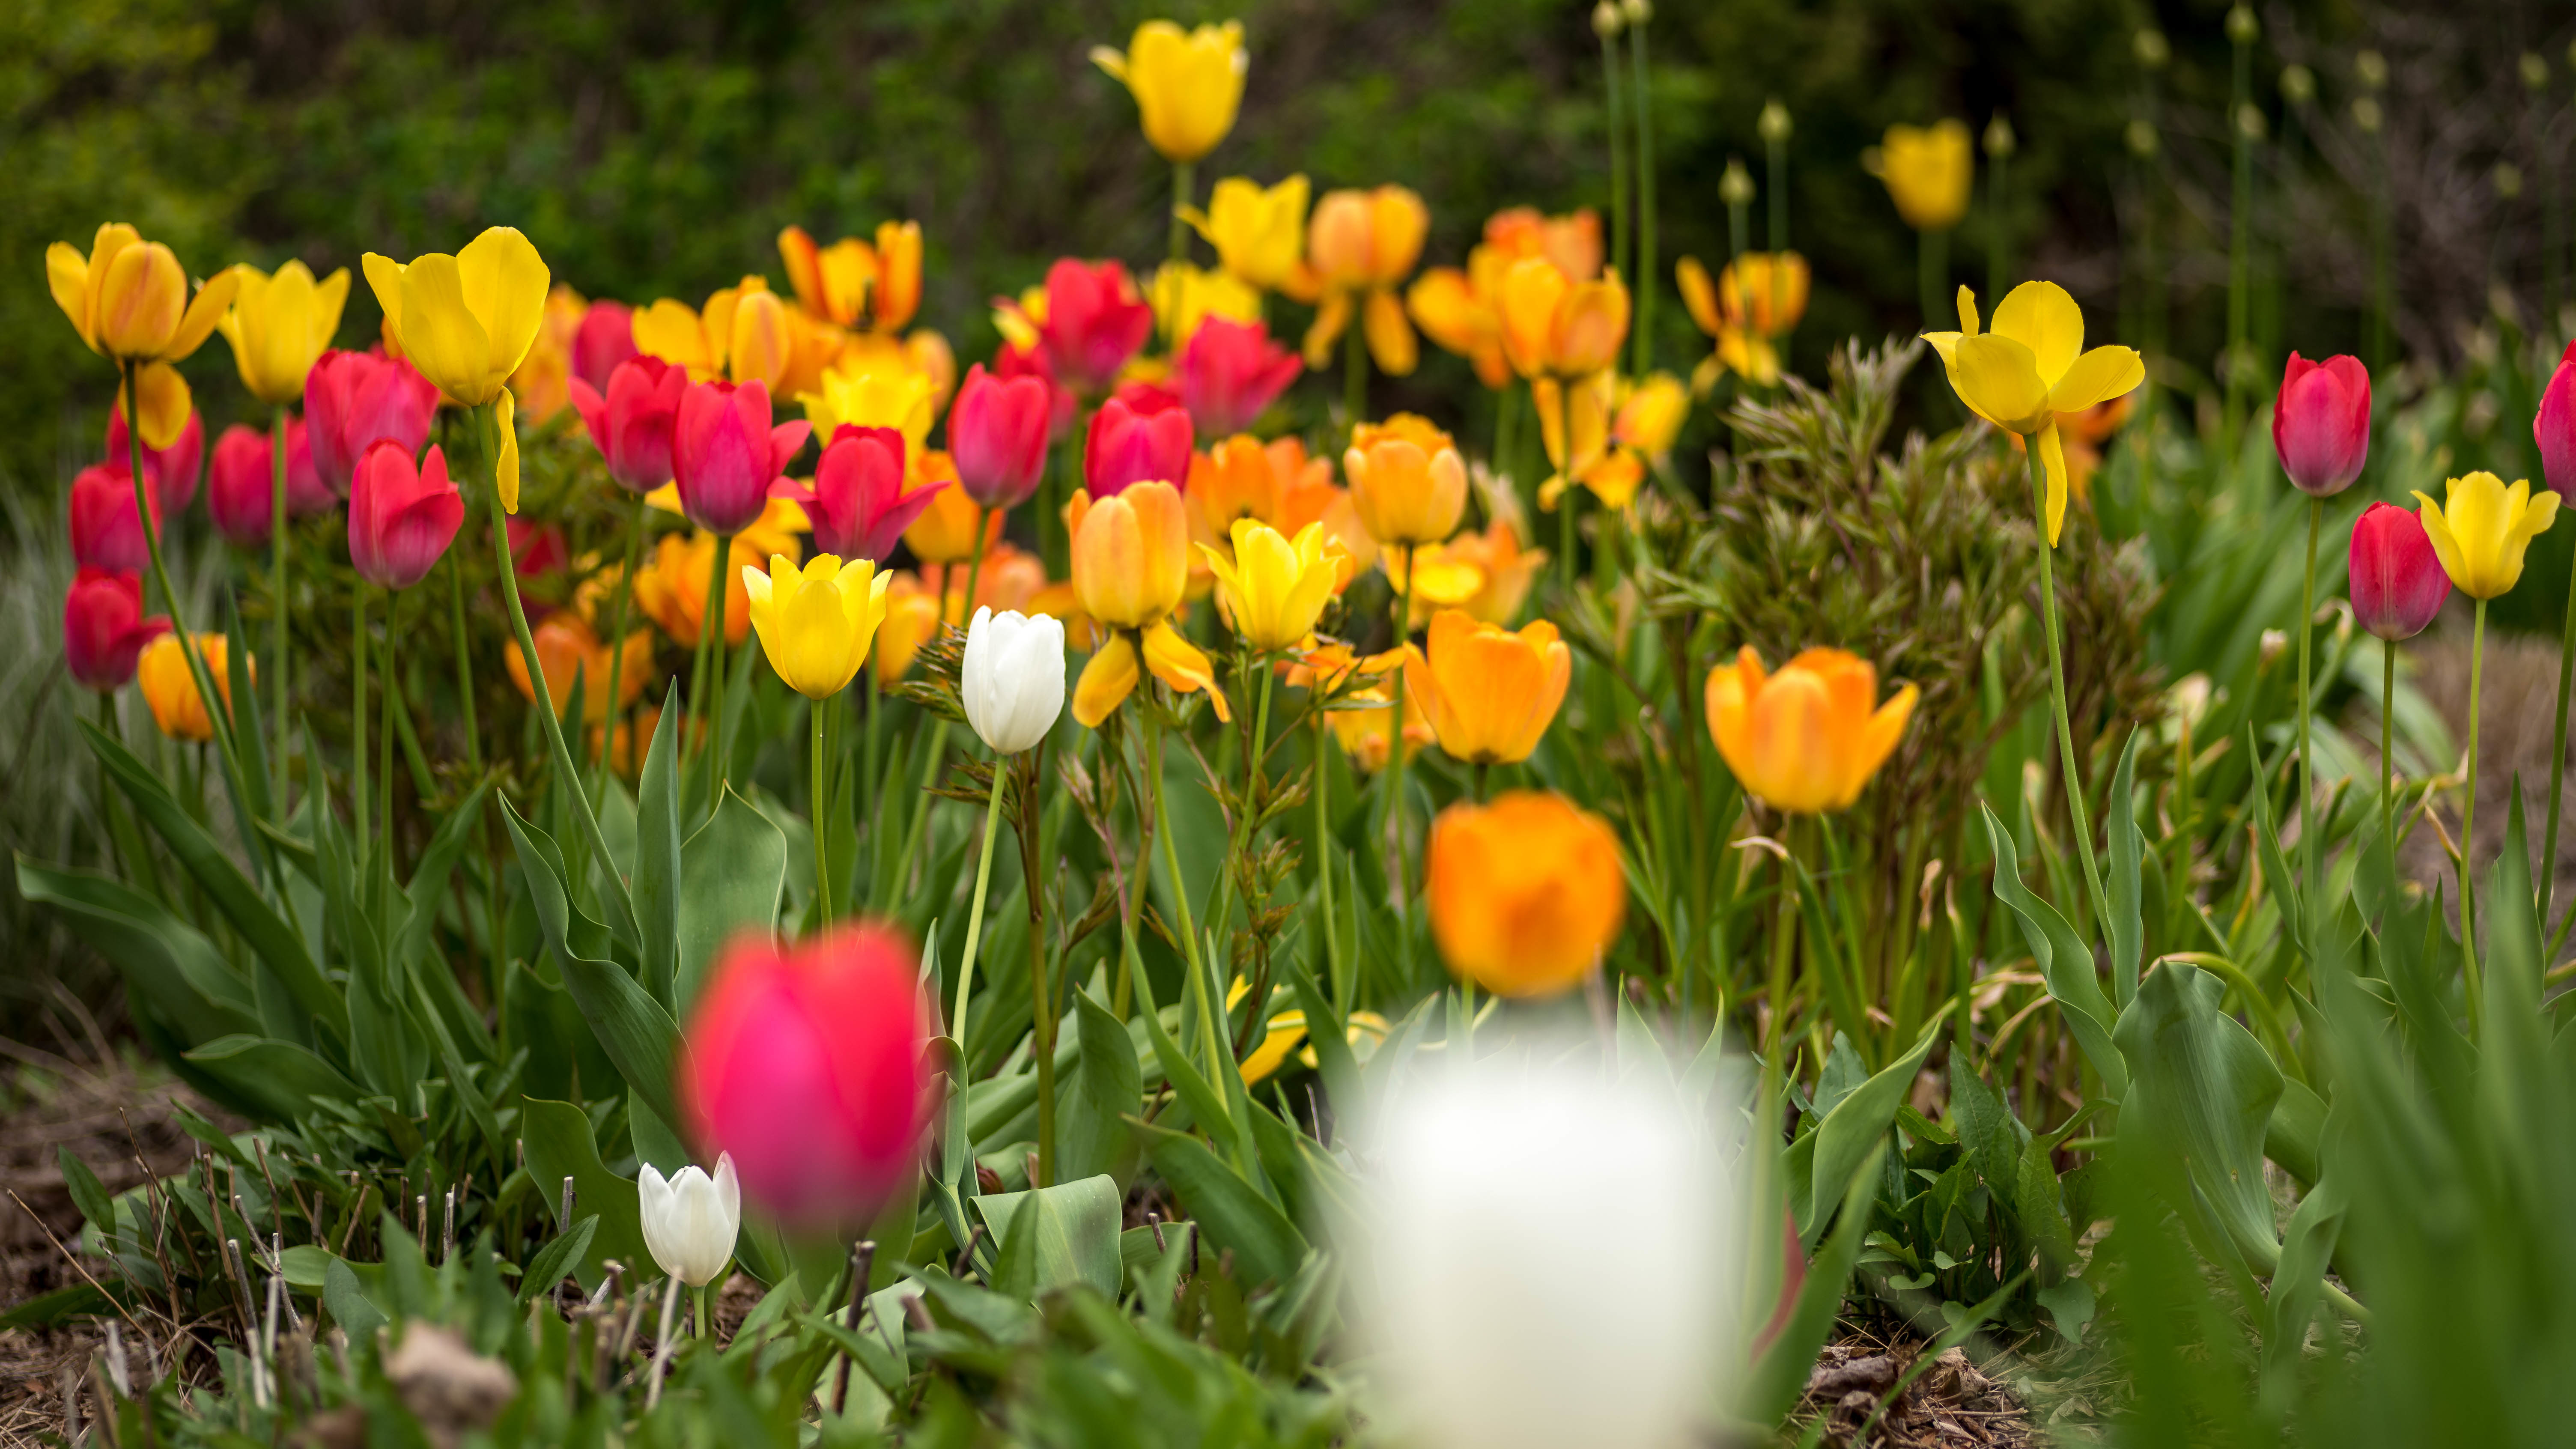
tulip, tulips, flowers, nature, wallpaper, spring, garden, flower, flowering plant, petal, natural landscape, plant, meadow, yellow, grass, botany, wildflower, grass family, lady tulip, lily family, botanical garden, bud, plant stem, landscape, annual plant, crocus, eschscholzia californica, groundcover, perennial plant